Eben Swift

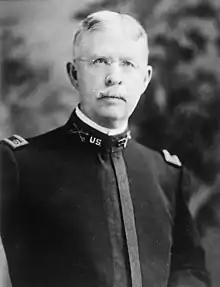
Eben Swift, pictured here in 1916.

Eben Swift (May 11, 1854 – April 25, 1938) was a major general in the United States Army who served as the first commander of the 82nd Division, now the 82nd Airborne Division.